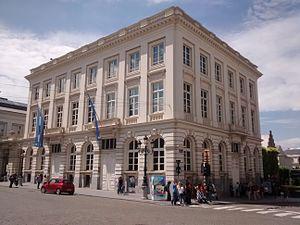
Le musée Magritte est une section des musées royaux des beaux-arts de Belgique logée dans l'Hôtel du Lotto, un édifice qui fait partie du vaste ensemble architectural de style néo-classique de la place Royale de Bruxelles.